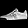
Label: Sneaker